Preston Pals

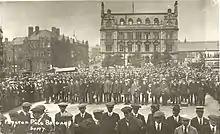
The Pals parade in Preston Flagged Market

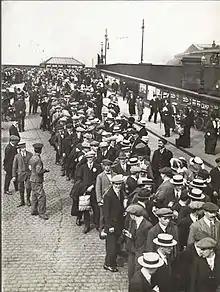
The Pals outside Preston railway station

Soon after the outbreak of war between Great Britain and Germany on 4 August 1914, Earl Kitchener, the War Minister, laid plans to raise a "New Army" of volunteer recruits. To aid this scheme, he encouraged local councils to establish what became known as Pals battalions, made up of groups of friends and neighbours who were keen to fight alongside each other, rather than being individually assigned to regular army regiments.